Kan Pesum Vaarthaigal

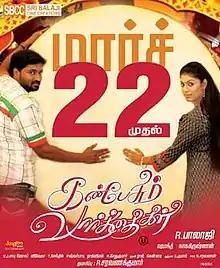
Film poster

Kan Pesum Vaarthaigal is a 2013 Tamil-language drama film directed by R. Balaji. Produced and written by R. Saravanakumar, the film stars Mirchi Senthil (in his lead debut) and Iniya, while Livingston, Aadukalam Murugadoss, Jangiri Madhumitha, and Rajendran play supporting roles. The music was composed by Shamanth. The film was released on 22 March 2013 and centers upon a young man who rethinks his life after his father attempts suicide. The film was filmed in Chennai and Singapore, with most of the filming taking place in Singapore. The film's title is based on a song from "7G Rainbow Colony".